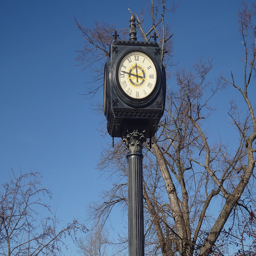
A all metal clock sitting next to a leaf free tree.
A clock on a pole near some trees.
A pole that has a clock at the top of it.
A clock on a post outside by some trees.
A tall pole with a clock at the top